Toyota Mirai

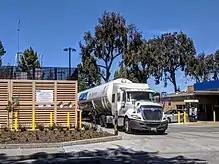
The Linde hydrogen fuel station in Mountain View, California, with Linde liquid-hydrogen delivery truck, and a Toyota Mirai fueling up

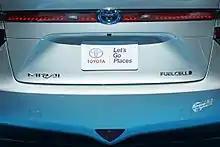
Rear badging of the American Toyota Mirai with California's white HOV lane access sticker

, Japan had ten demonstration hydrogen fueling stations. Toyota operated three of these stations. To support commercialization of hydrogen fuel-cell vehicles by Toyota and other manufacturers, the Japanese government announced a goal to build approximately 100 hydrogen fueling stations by March 2016 in Japanese cities where the vehicles were to be launched initially. By May 2016, there were approximately 80 hydrogen fueling stations in Japan.